Litre

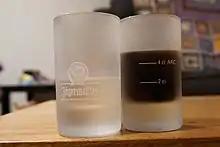
Shot glasses with centilitre fill line graduations. "ARC" is the maker's (Arc International) certification of accuracy.

In the SI system, apart from prefixes for powers of 1000, use of the "centi" (10), "deci" (10), "deca" (10) and "hecto" (10) prefixes with litres is common. For example, in many European countries, the hectolitre is the typical unit for production and export volumes of beverages (milk, beer, soft drinks, wine, etc.) and for measuring the size of the catch and quotas for fishing boats; decilitres are common in Croatia, Switzerland and Scandinavia and often found in cookbooks, and restaurant and café menus; centilitres indicate the capacity of drinking glasses and of small bottles. In colloquial Dutch in Belgium, a "" and a "" (literally "twenty-fiver" and "thirty-threer") are the common beer glasses, the corresponding bottles mention 25 cL and 33 cL. Bottles may also be 75 cL or half size at 37.5 cL for "artisanal" brews or 70 cL for wines or spirits. Cans come in 25 cL, 33 cL and 50 cL. Similarly, alcohol shots are often marked in cL in restaurant menus, typically .